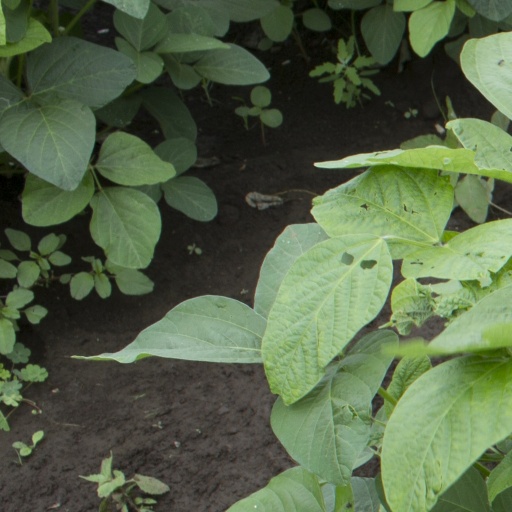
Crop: soybean